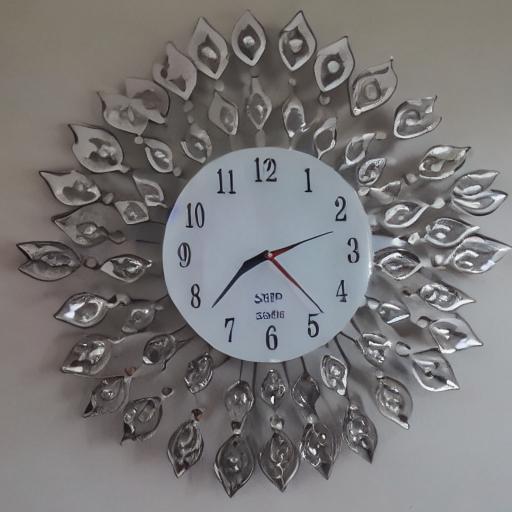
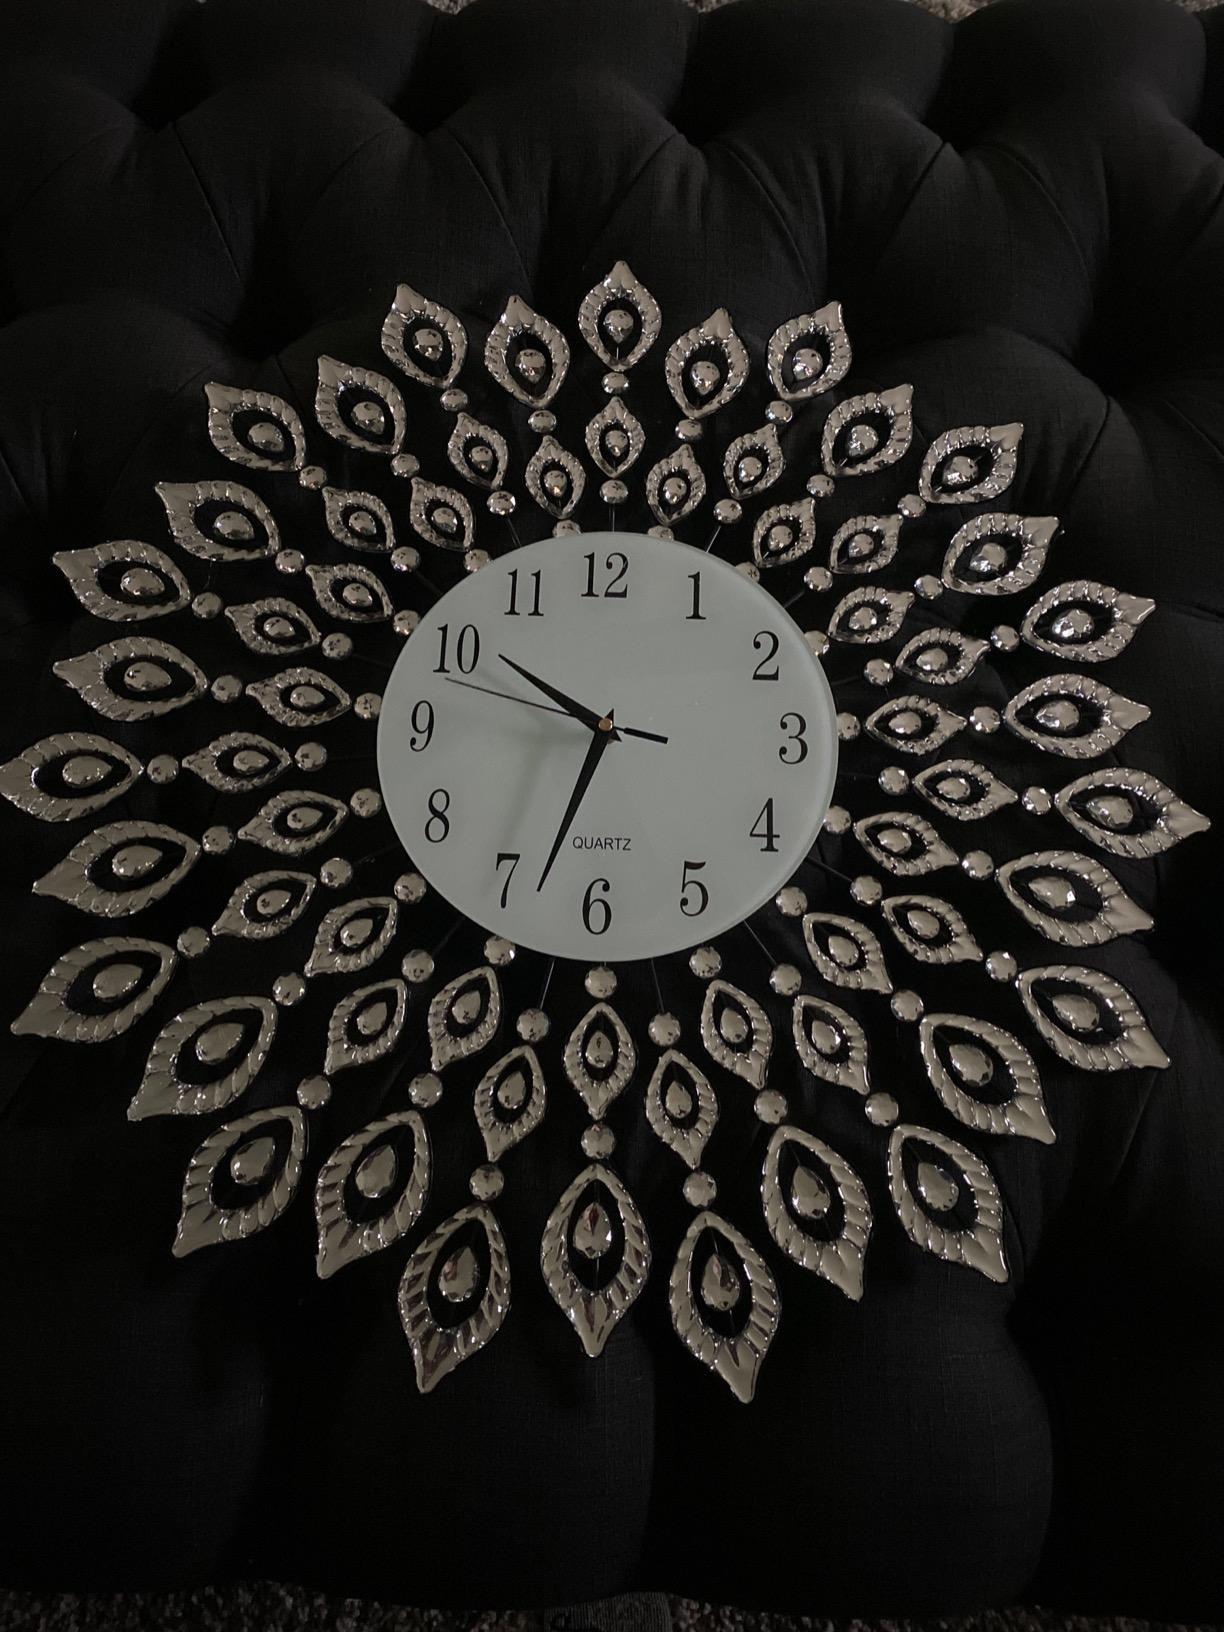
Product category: clock
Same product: no